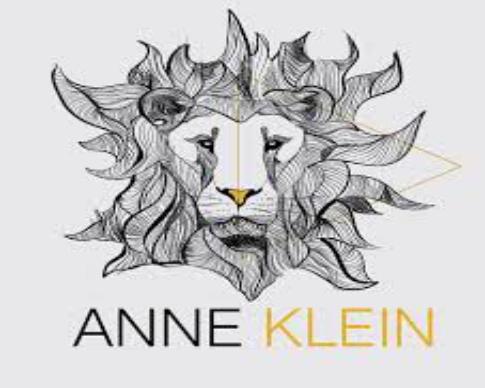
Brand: Anne Klein
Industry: Clothes